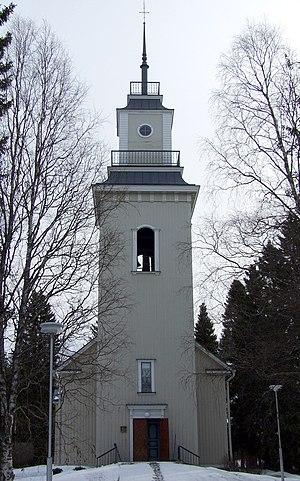
Yli-Ii est un quartier du district de Yli-Ii de la ville d'Oulu en Finlande.
L'église d'Yli-Ii est une église située dans le quartier d' Yli-Ii à Oulu en Finlande.
Le district de Yli-Ii est l'un des districts de la ville d'Oulu en Finlande.